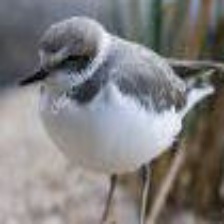
Species: SNOWY PLOVER
Scientific name: CHARADRIUS NIVOSUS